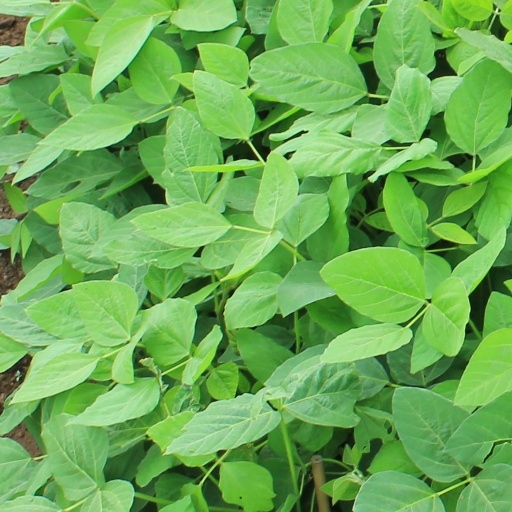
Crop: soybean